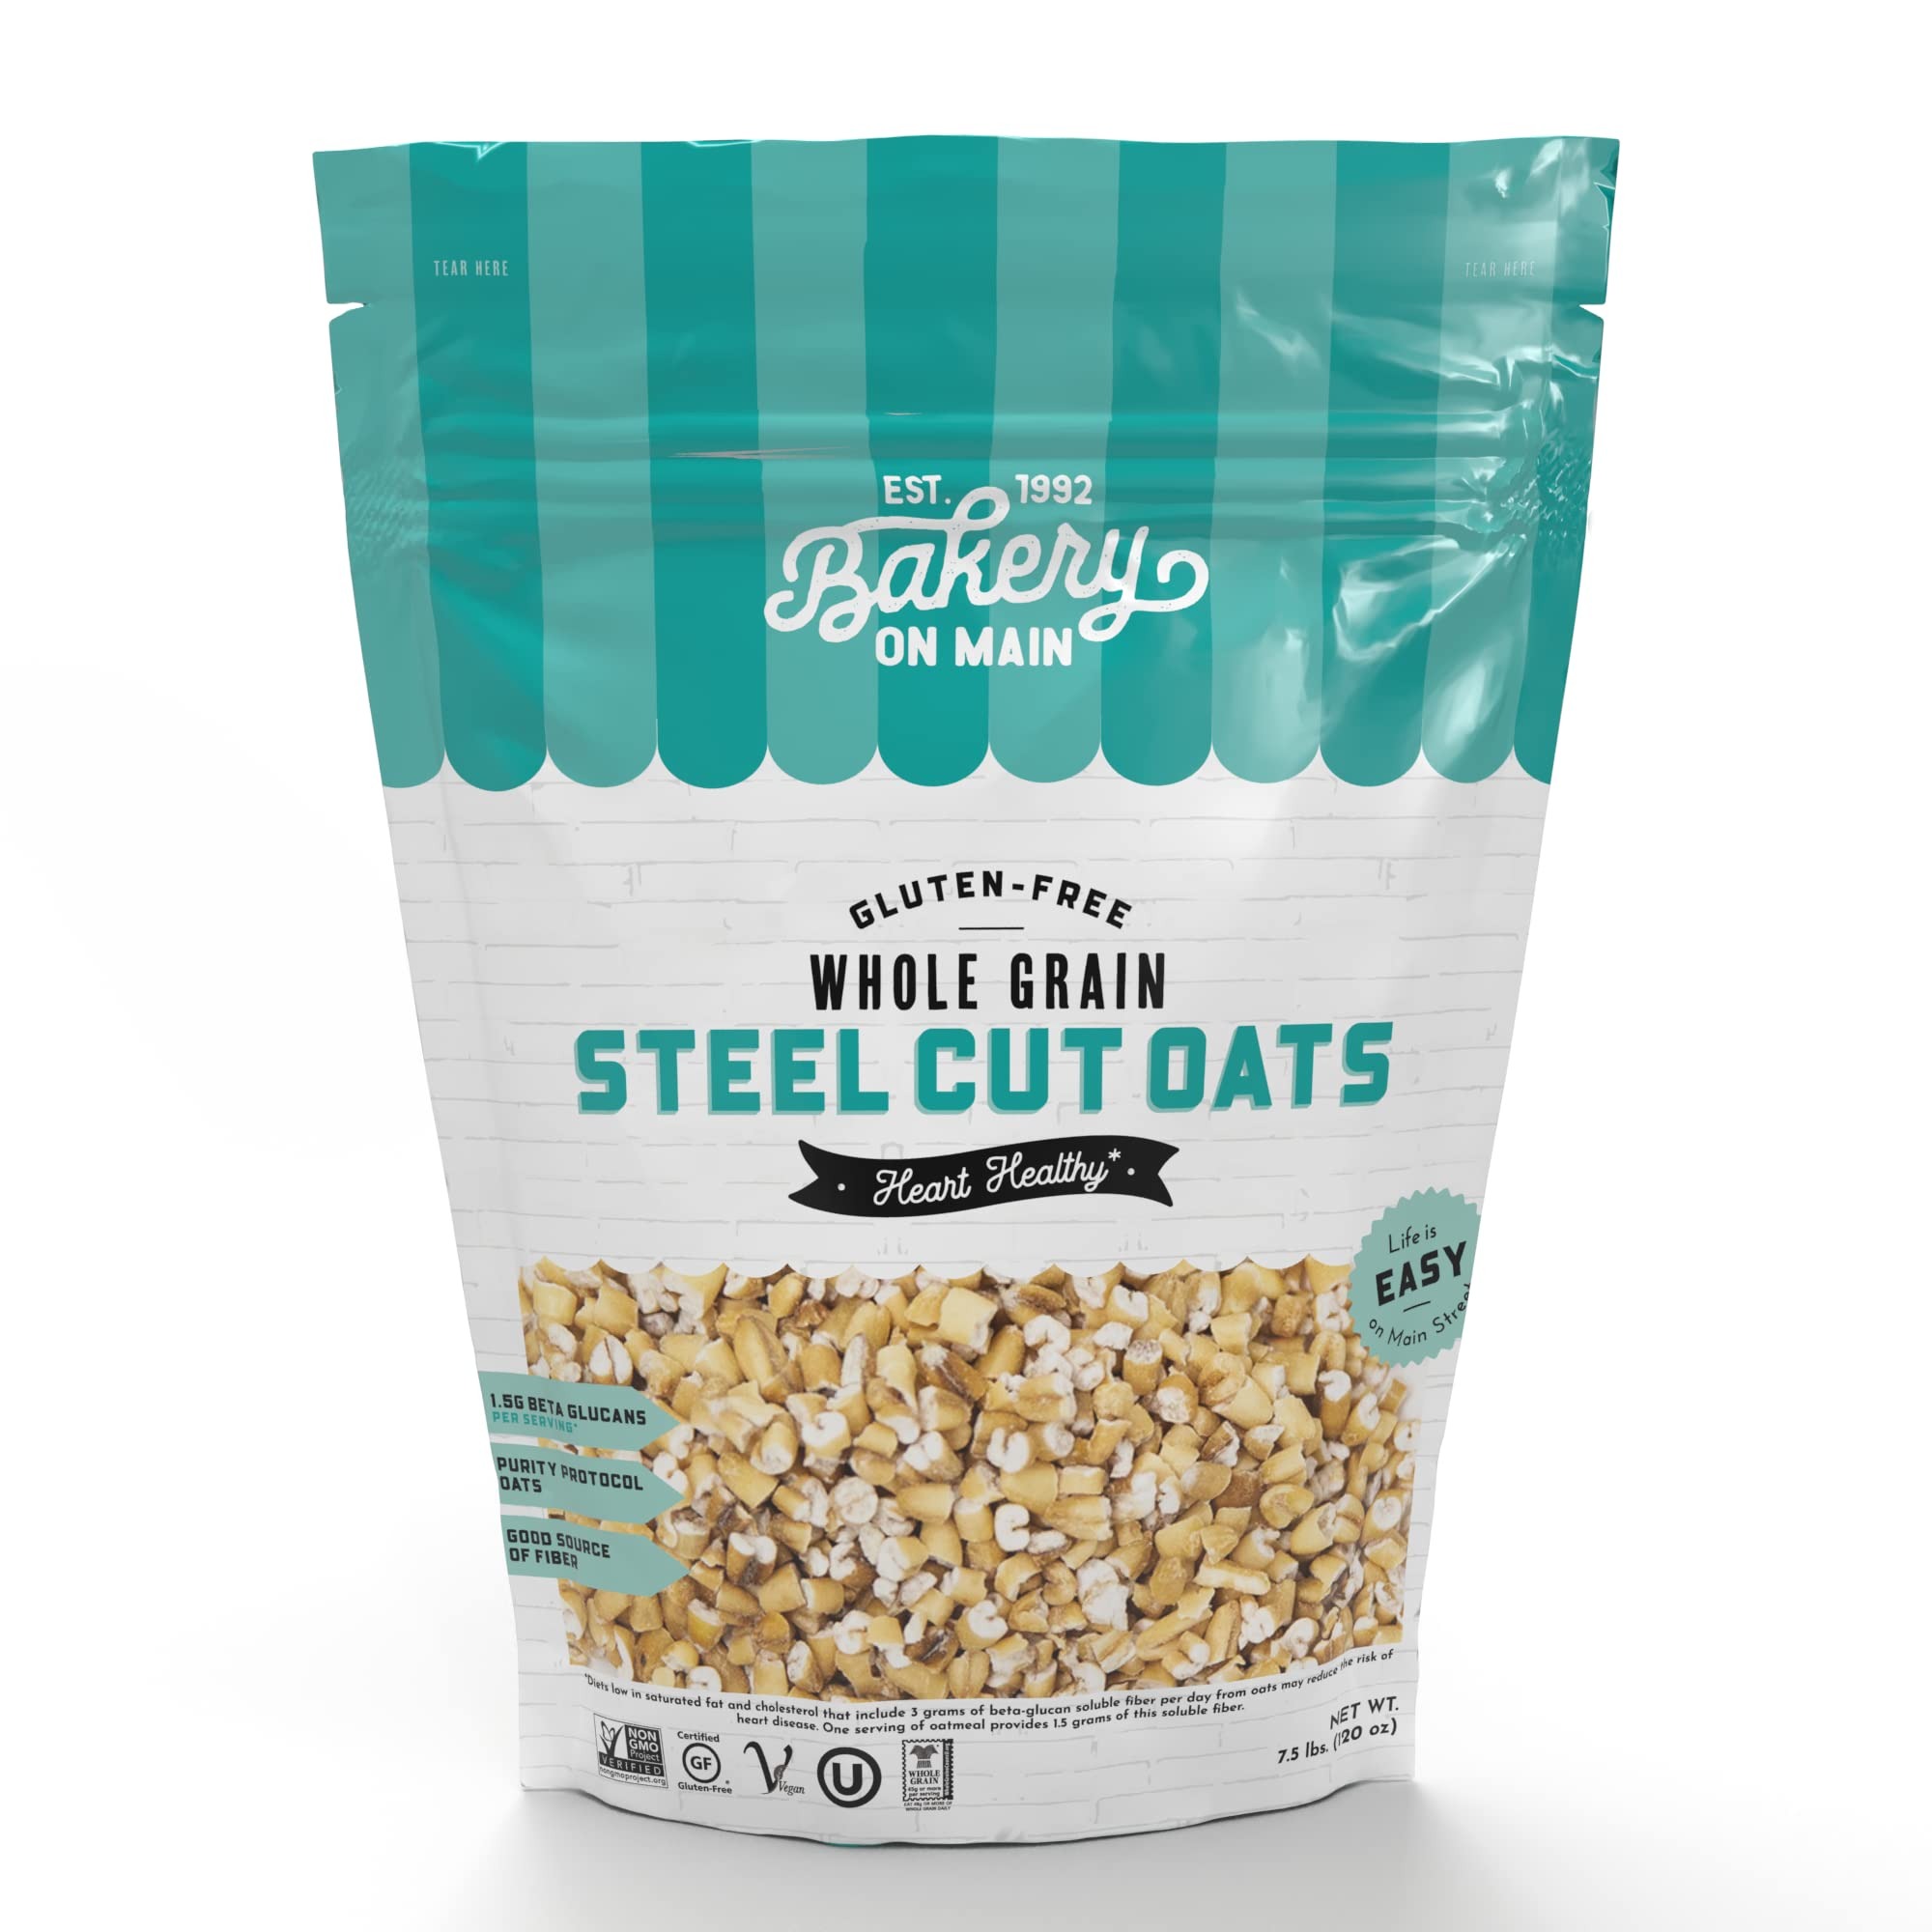
Item Name: Bakery on Main Steel Cut Oats - Gluten Free, Non-GMO Project Verified, Kosher, Resealable Bag, 7.5lb (Pack of 1)
Bullet Point 1: ENJOY WHOLE GRAIN STEEL CUT OATS – Steel cut oats are perfect for a quick start to your morning or to add fully cooked to your favorite baked goods such as cookies, muffins and bread for a satisfying, nutty texture.
Bullet Point 2: GLUTEN FREE– Bakery on Main’s Steel Cut Oats are certified gluten free and provide a good source of fiber.
Bullet Point 3: CERTIFIED NON-GMO AND FREE OF PRESERVATIVES - Non-GMO Project Verified, Vegan, OU Kosher and Dairy-free.
Bullet Point 4: FROM FARM TO YOUR TABLE - These oats have passed the highest of standards. So, bask in the deliciousness and the peace of mind while you enjoy our oats for breakfast or baking.
Bullet Point 5: VERSATILE PANTRY INGREDIENT - Great to buy in bulk for food storage supply, restaurant, bakery and foodservice facilities. Contains (1) 7.5 lb. bag.
Value: 7.5
Unit: pound

Price: 19.98